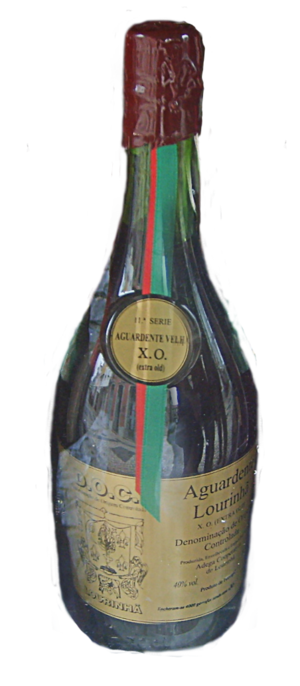
Les Aguardente da Lourinhã, Lourinhã DOC de son vrai appellation, est un alcool portugais qui est produit dans la municipalité de Lourinhã et ses environs.